Nathaniel Hawthorne

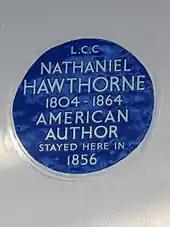
Commemorative plaque in Blackheath, London

In April 1846, Hawthorne was officially appointed the Surveyor for the District of Salem and Beverly and Inspector of the Revenue for the Port of Salem at an annual salary of $1,200. He had difficulty writing during this period, as he admitted to Longfellow: